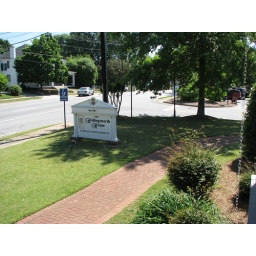
sign in front of house